Turitea Wind Farm

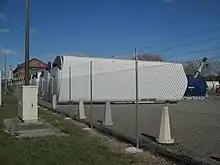
Generator housings for the Turitea Wind Farm being stored in Palmerston North

Construction of the Northern stage, consisting of 33 turbines, began in October 2019. Commissioning was initially expected in early 2021, however this was revised after challenges with the overland transport of turbine blades and commissioning was pushed back to the end of 2021. Construction of the Southern stage of 27 turbines followed.